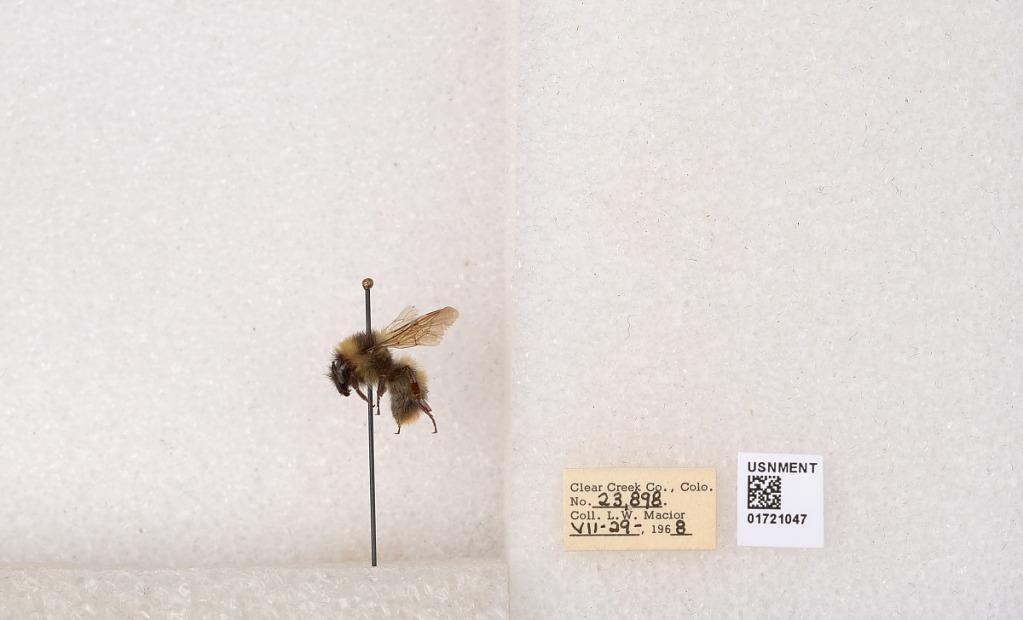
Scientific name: Bombus kirbyellus
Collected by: L. Macior
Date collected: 1968-7-29
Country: United States
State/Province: Colorado
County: Clear Creek
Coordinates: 39.6891, -105.644